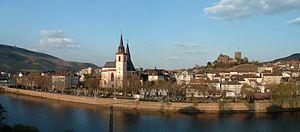
Le diocèse de Mayence est une église particulière de l'Église catholique latine en Allemagne. Son siège est la cathédrale Saint-Martin de Mayence dédiée à Martin de Tours. Érigé au IVᵉ siècle, il est élevé au rang d'archidiocèse métropolitain au VIIIᵉ siècle. Au XIIᵉ siècle, l'archevêque de Mayence devient prince-électeur du Saint-Empire romain germanique. En 1803, le siège archiépiscopal est transféré à Ratisbonne. Depuis 1821, le diocèse couvre le territoire de l'ancien grand-duché de Hesse et est suffragant de l'archidiocèse de Fribourg. L'évêque de Mayence est actuellement Mᵍʳ Peter Kohlgraf depuis avril 2017, vicaire général depuis le 27 août 2017 Udo Bentz.
La basilique Saint-Martin de Bingen est le monument historique le plus important de la ville de Bingen am Rhein.